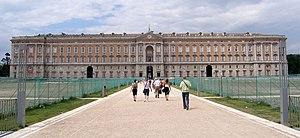
L’architecture néoclassique en Italie est, dans la péninsule comme dans tous les pays occidentaux, la phase de l'histoire de l'architecture qui, après l'époque du baroque et du rococo, s'est orientée vers l'âge classique de la Grèce et de la Rome antiques en reprenant les idéaux et les apparences formelles. Influencée par l'attrait pour la mythologie qui régnait à l'époque où le Grand Tour marquait la formation de générations entières de nouveaux artistes et de toute une classe sociale, de l'aristocratie à la haute bourgeoisie, elle s'est développée dans la seconde moitié du XVIIIᵉ siècle. Le phénomène s'est prolongé jusqu'au XIXᵉ siècle et il est bien difficile d'arrêter des dates précises : le néo-classicisme se fond en effet avec l'éclectisme, ou bien continue à s'affirmer parallèlement à celui-ci, finissant par laisser des témoignages dans l'architecture contemporaine.